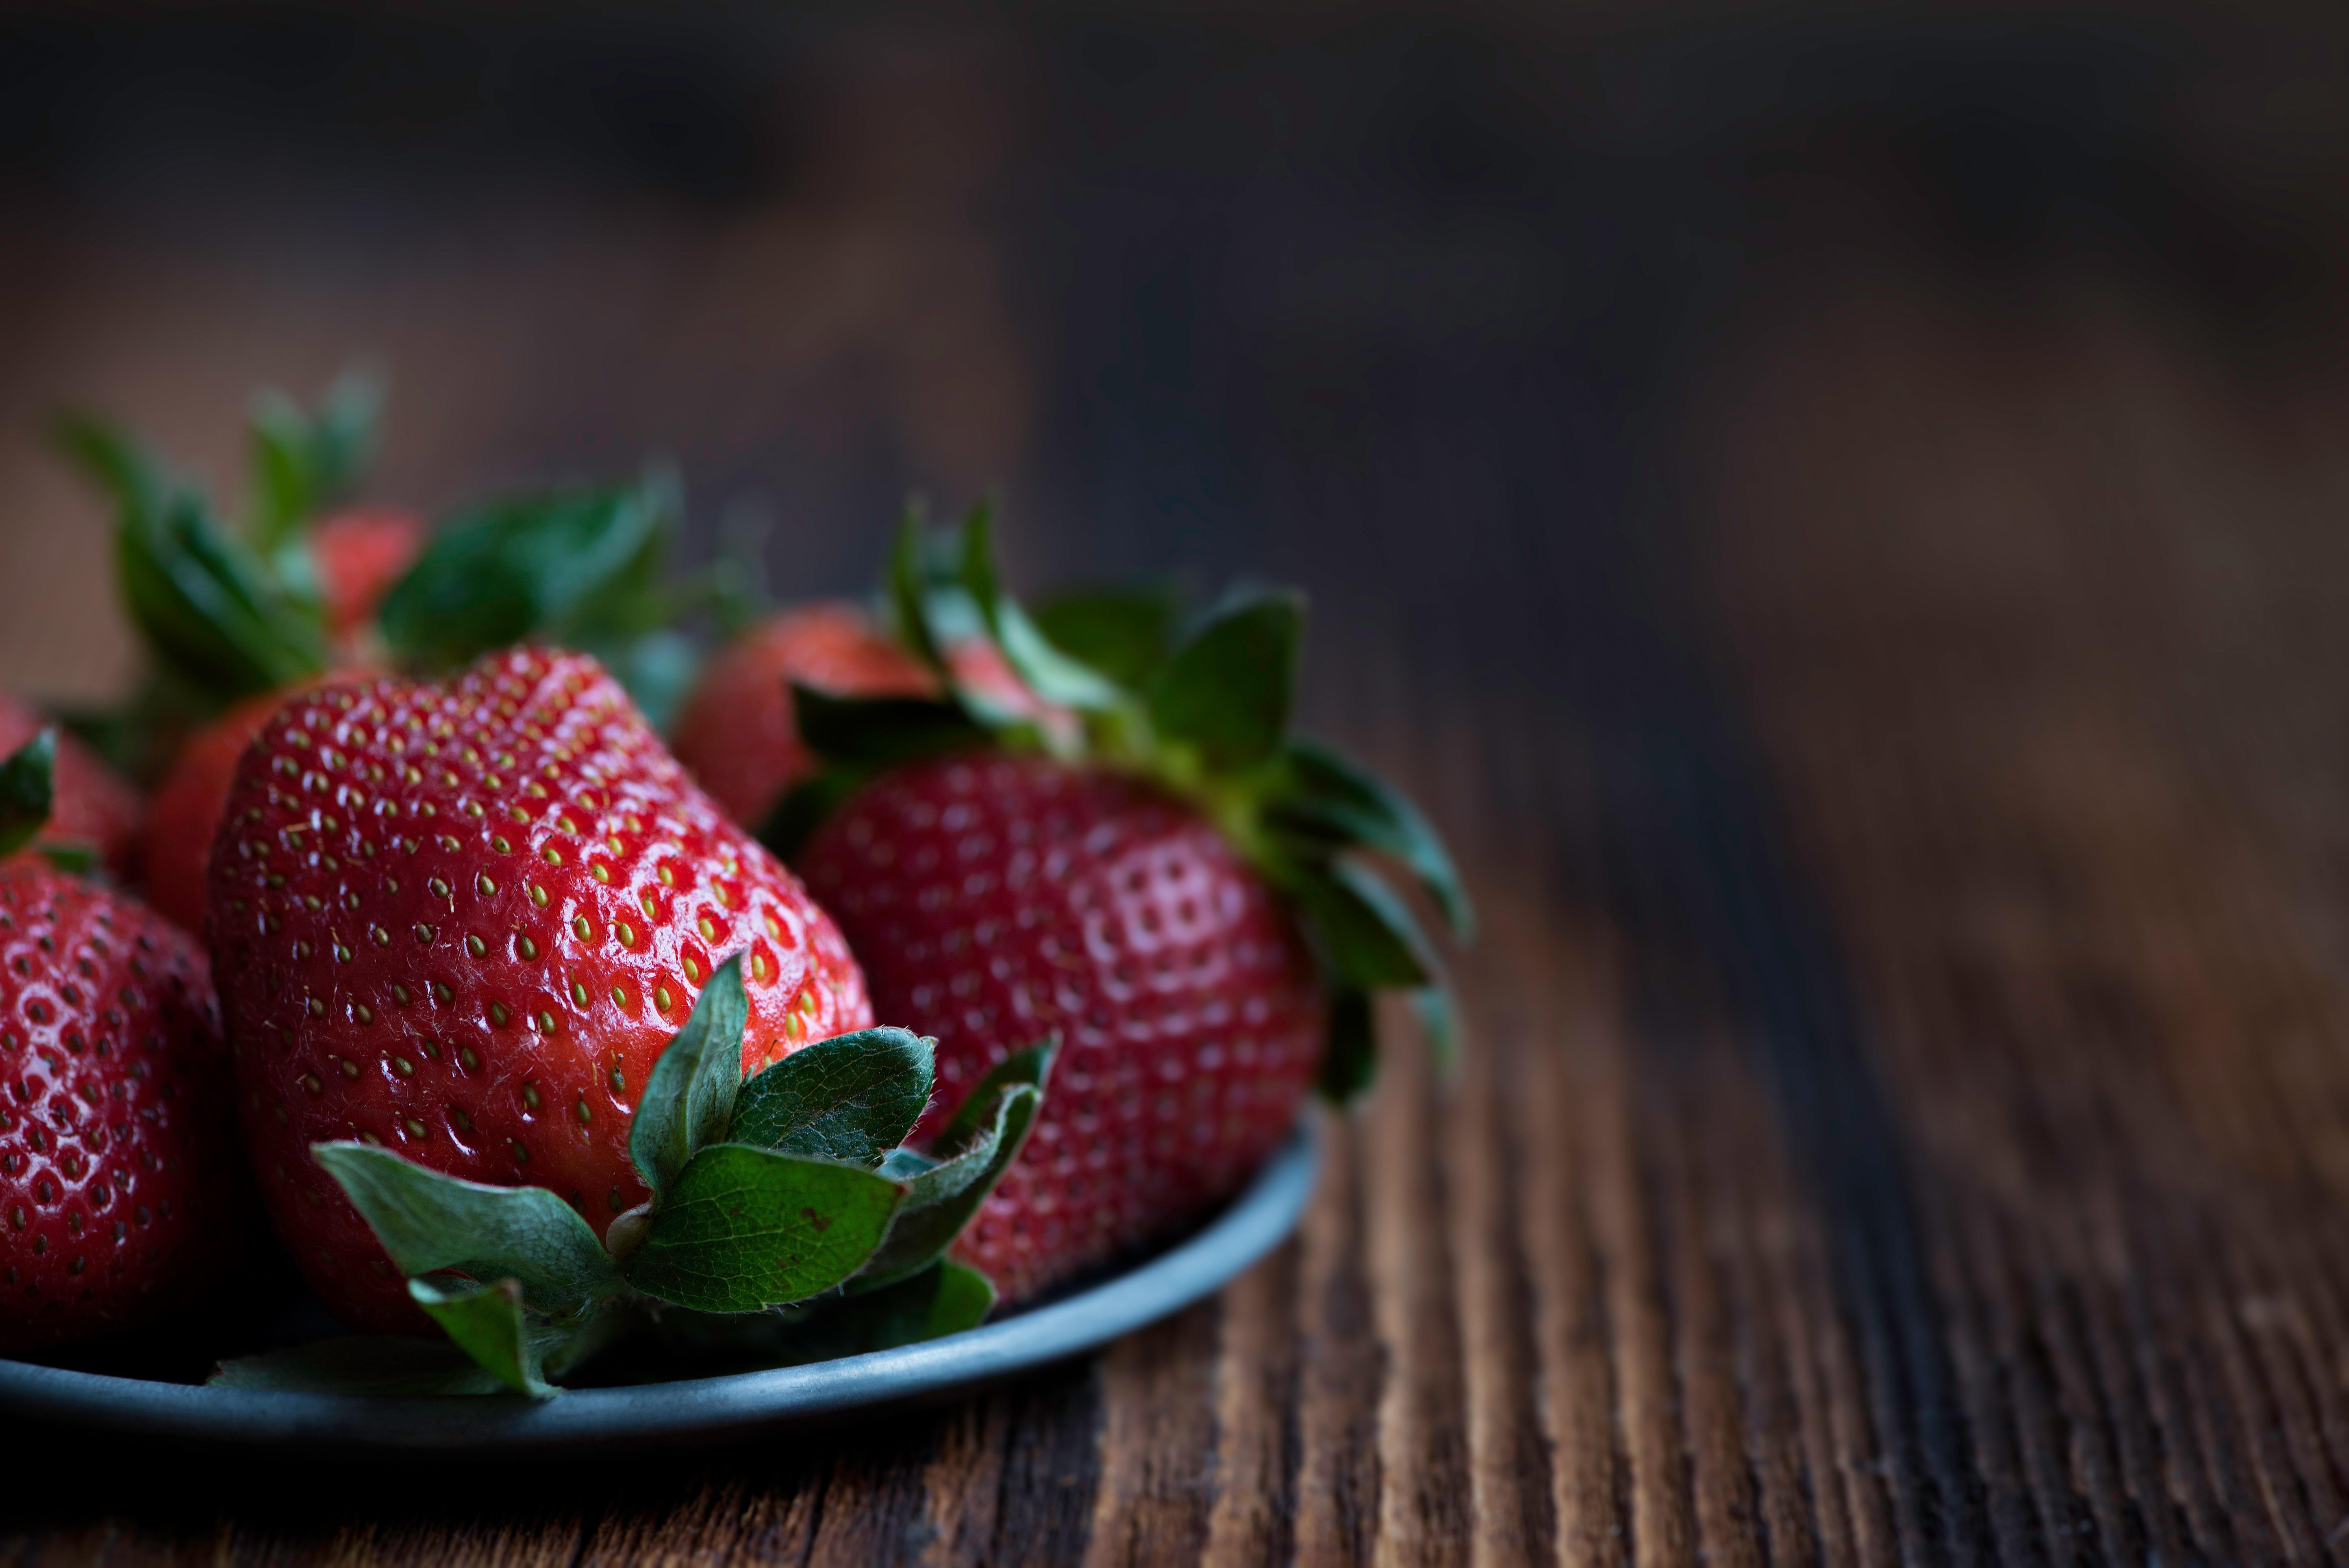
plant, fruit, berry, sweet, flower, ripe, food, red, produce, healthy, close, eat, strawberry, strawberries, vitamins, berry fruit